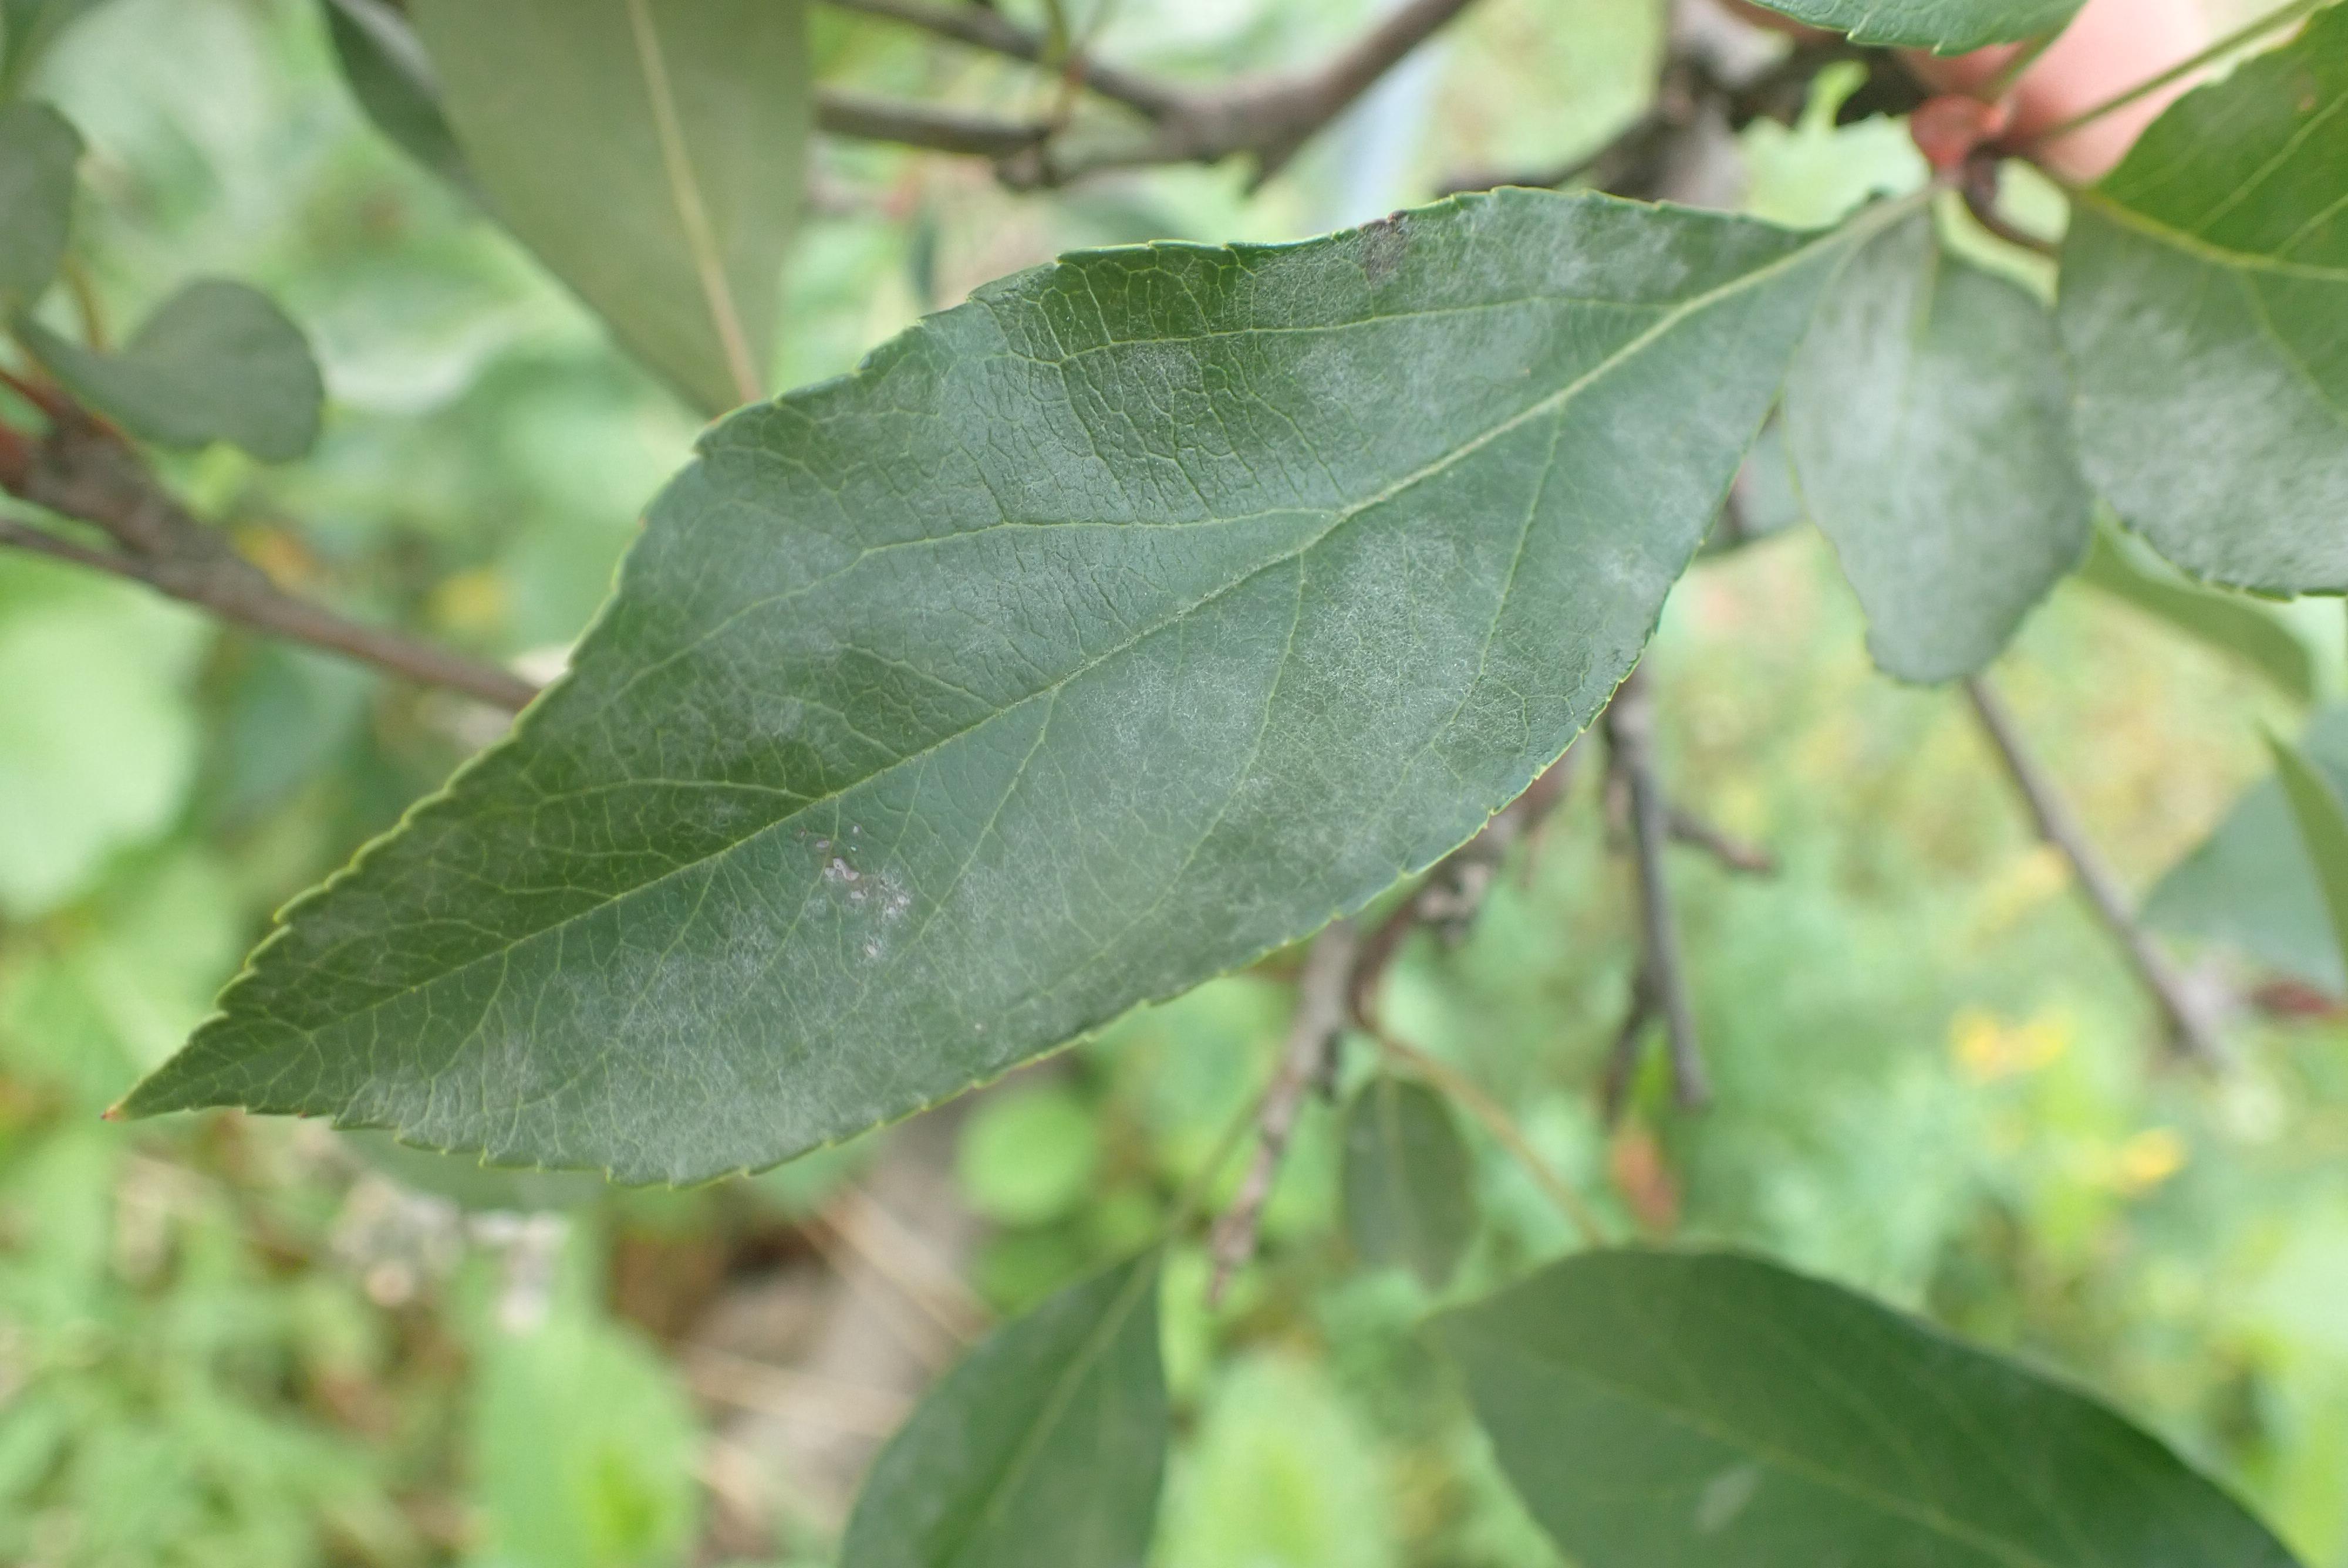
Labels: powdery_mildew